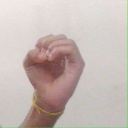
अक्षर: ऊ